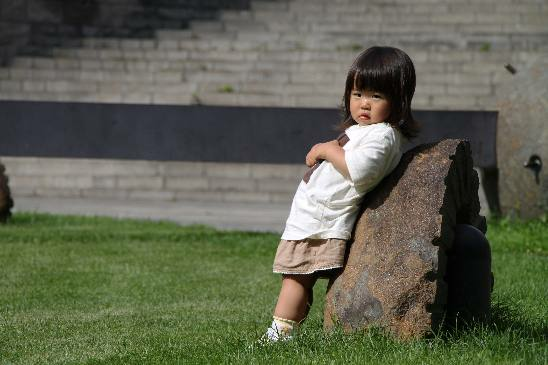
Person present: Yes